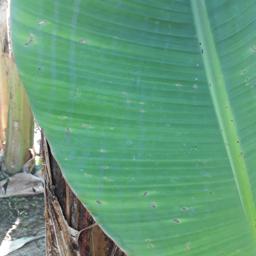
Label: BLACK SIGATOKA